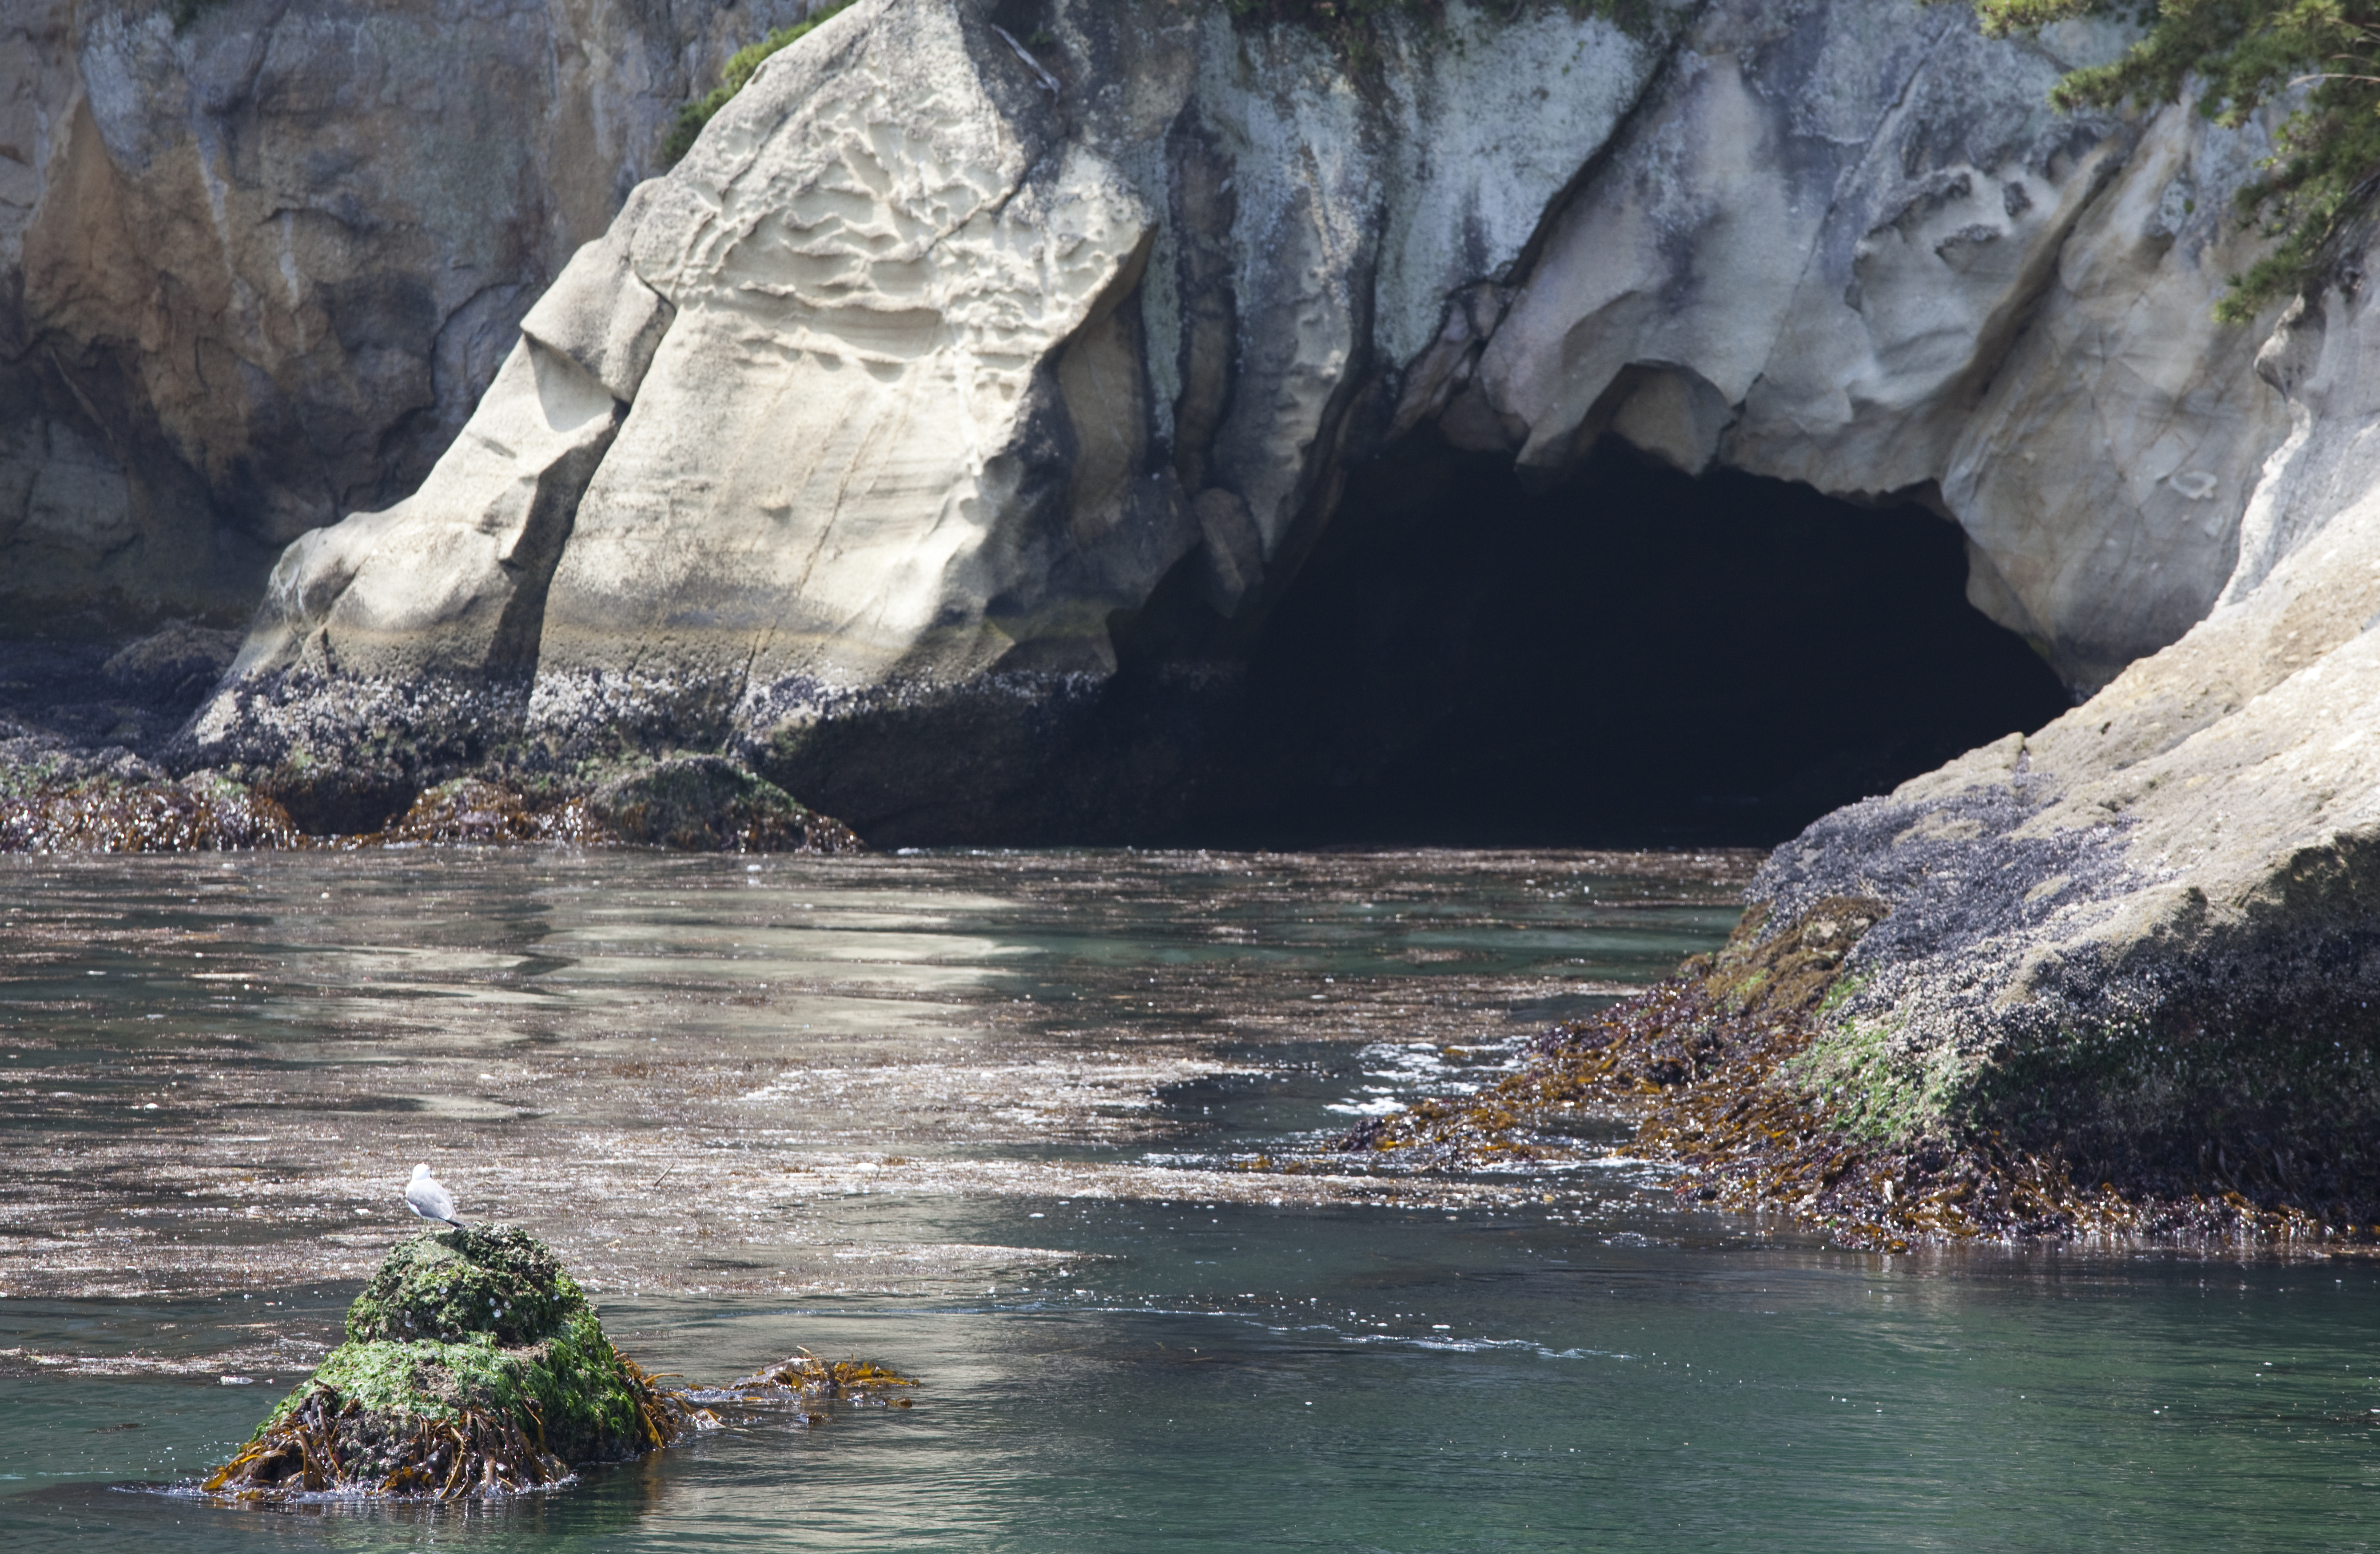
sea, coast, water, rock, river, formation, cliff, high, bay, island, fjord, terrain, 5d, hires, markii, hi, res, resolution, sagakei, landform, sea cave, geographical feature, glacial landform